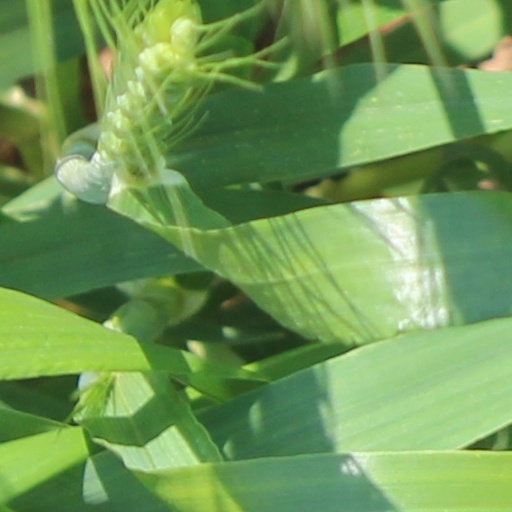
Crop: wheat